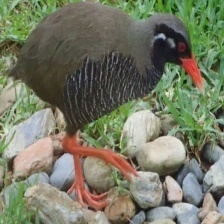
Species: OKINAWA RAIL
Scientific name: GALLIRALLUS OKINAWAE
ImageNet parent category: european_gallinule